Outline of lichens

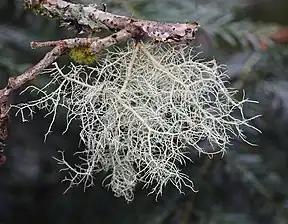
An intricately branched, pale green lichen hangs from a branch.

The following outline provides an overview of and topical guide to lichens.